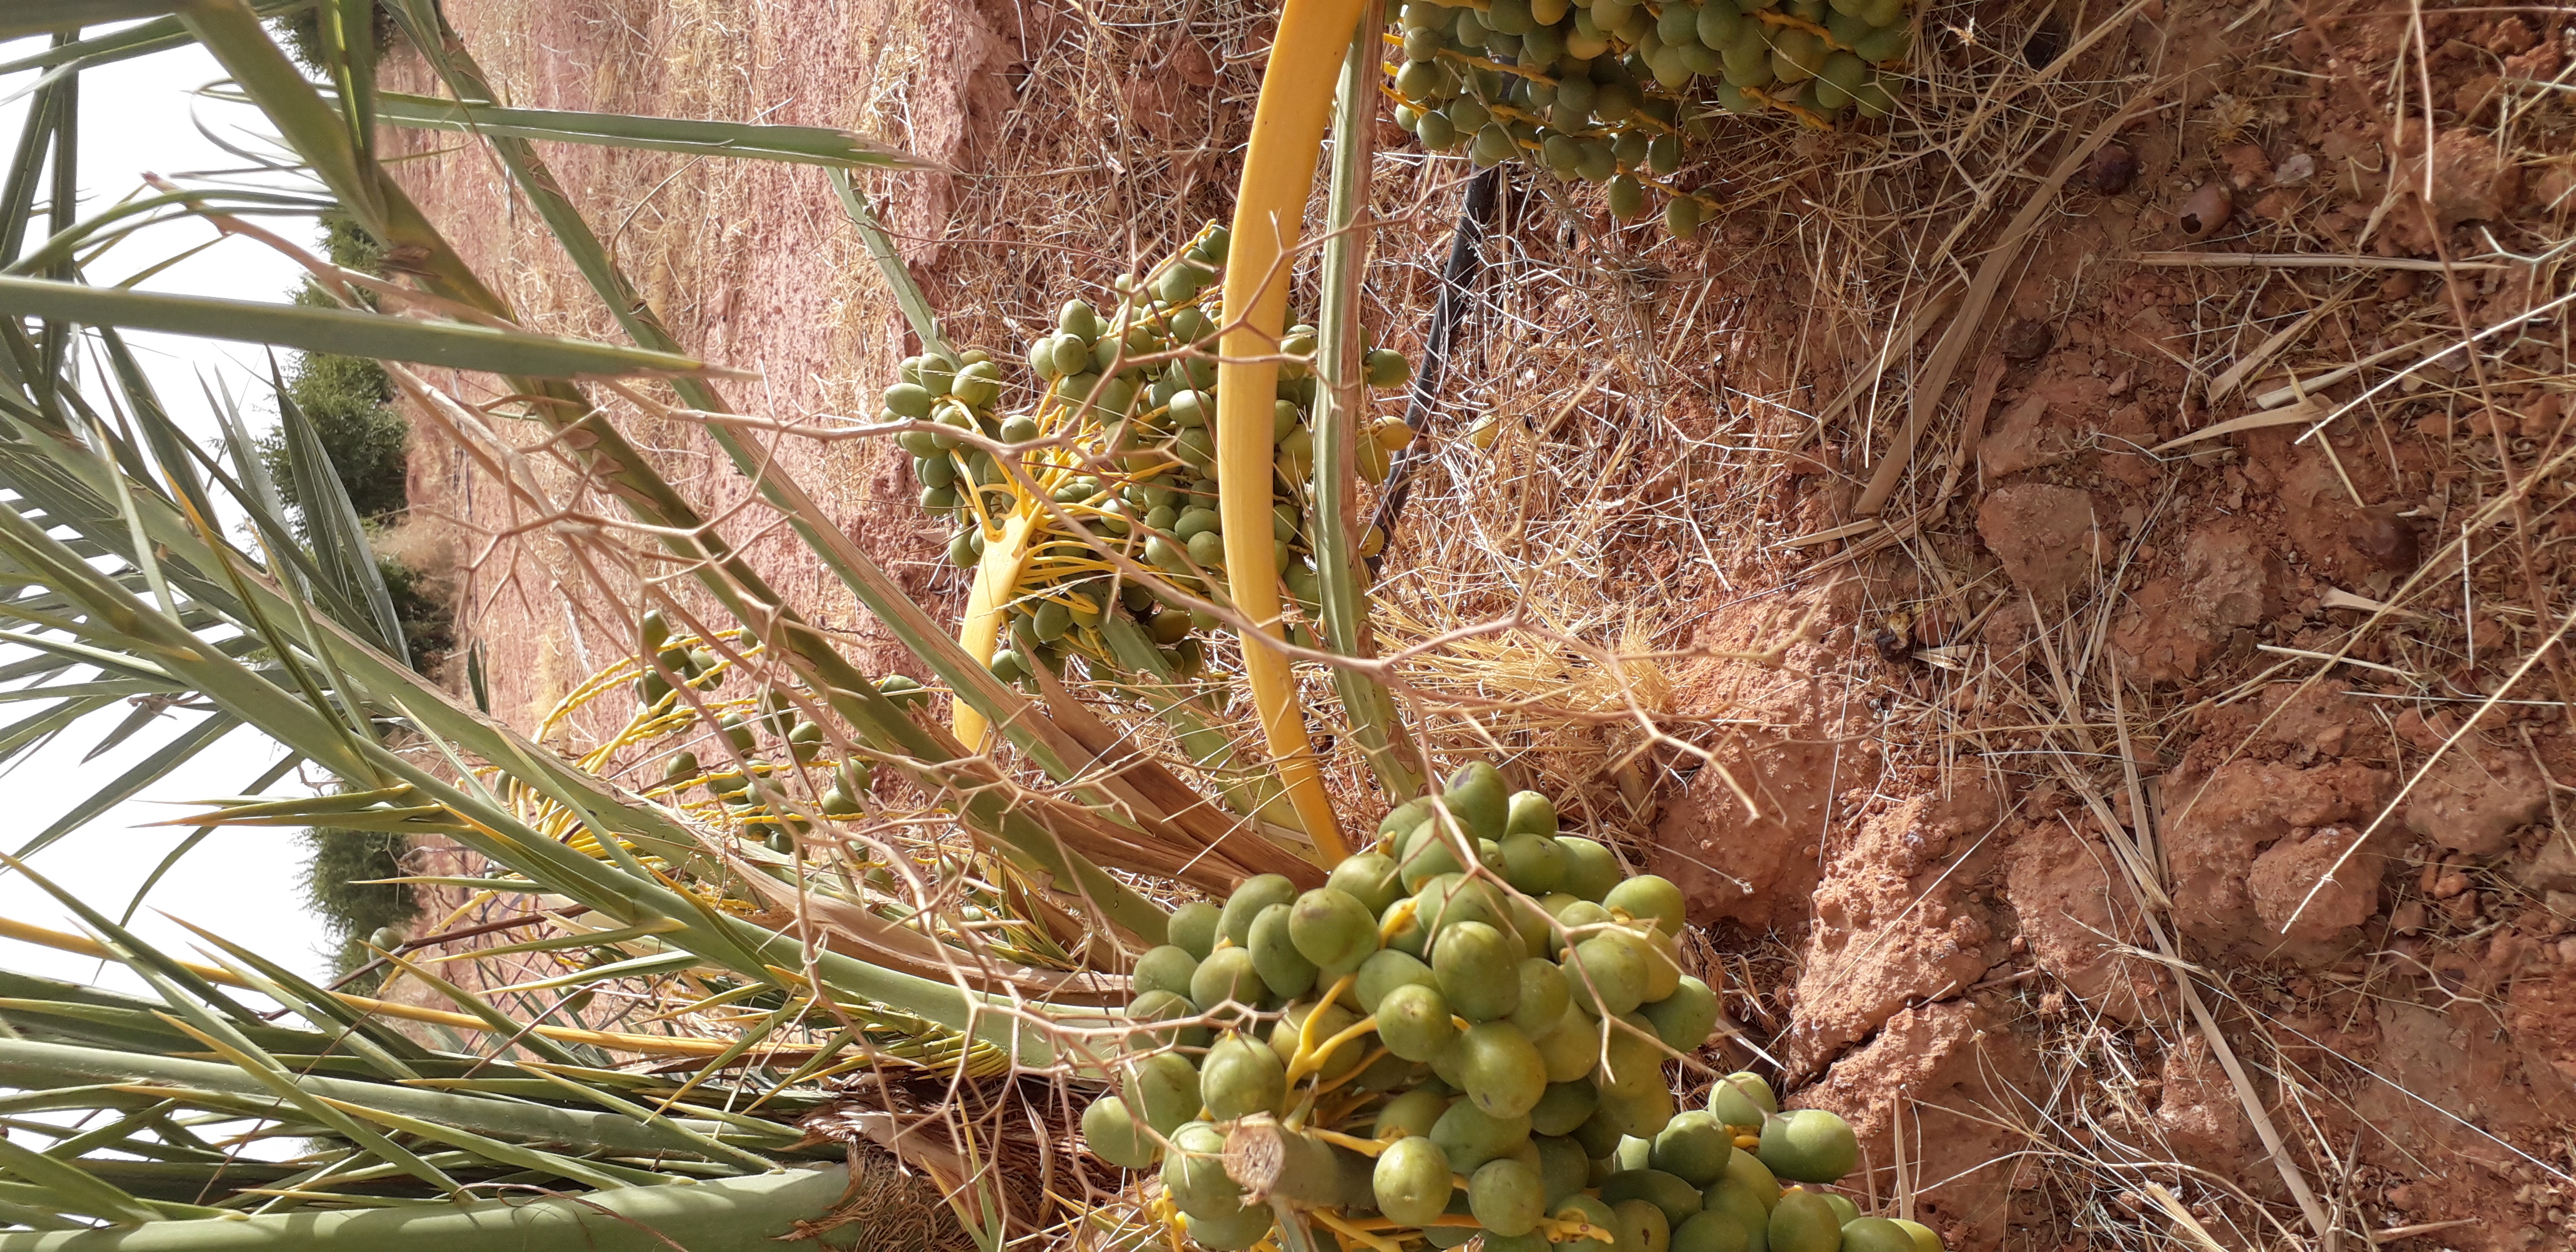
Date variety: kholt